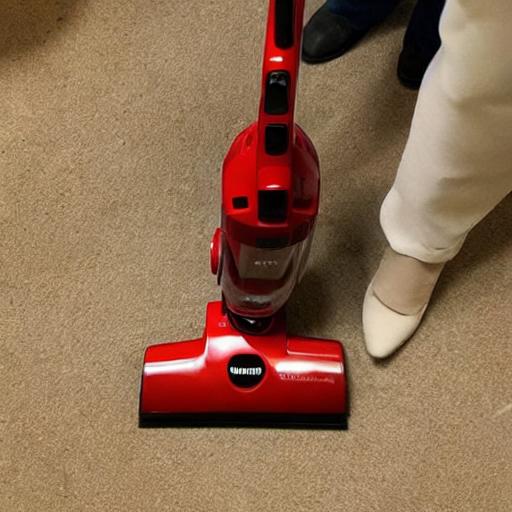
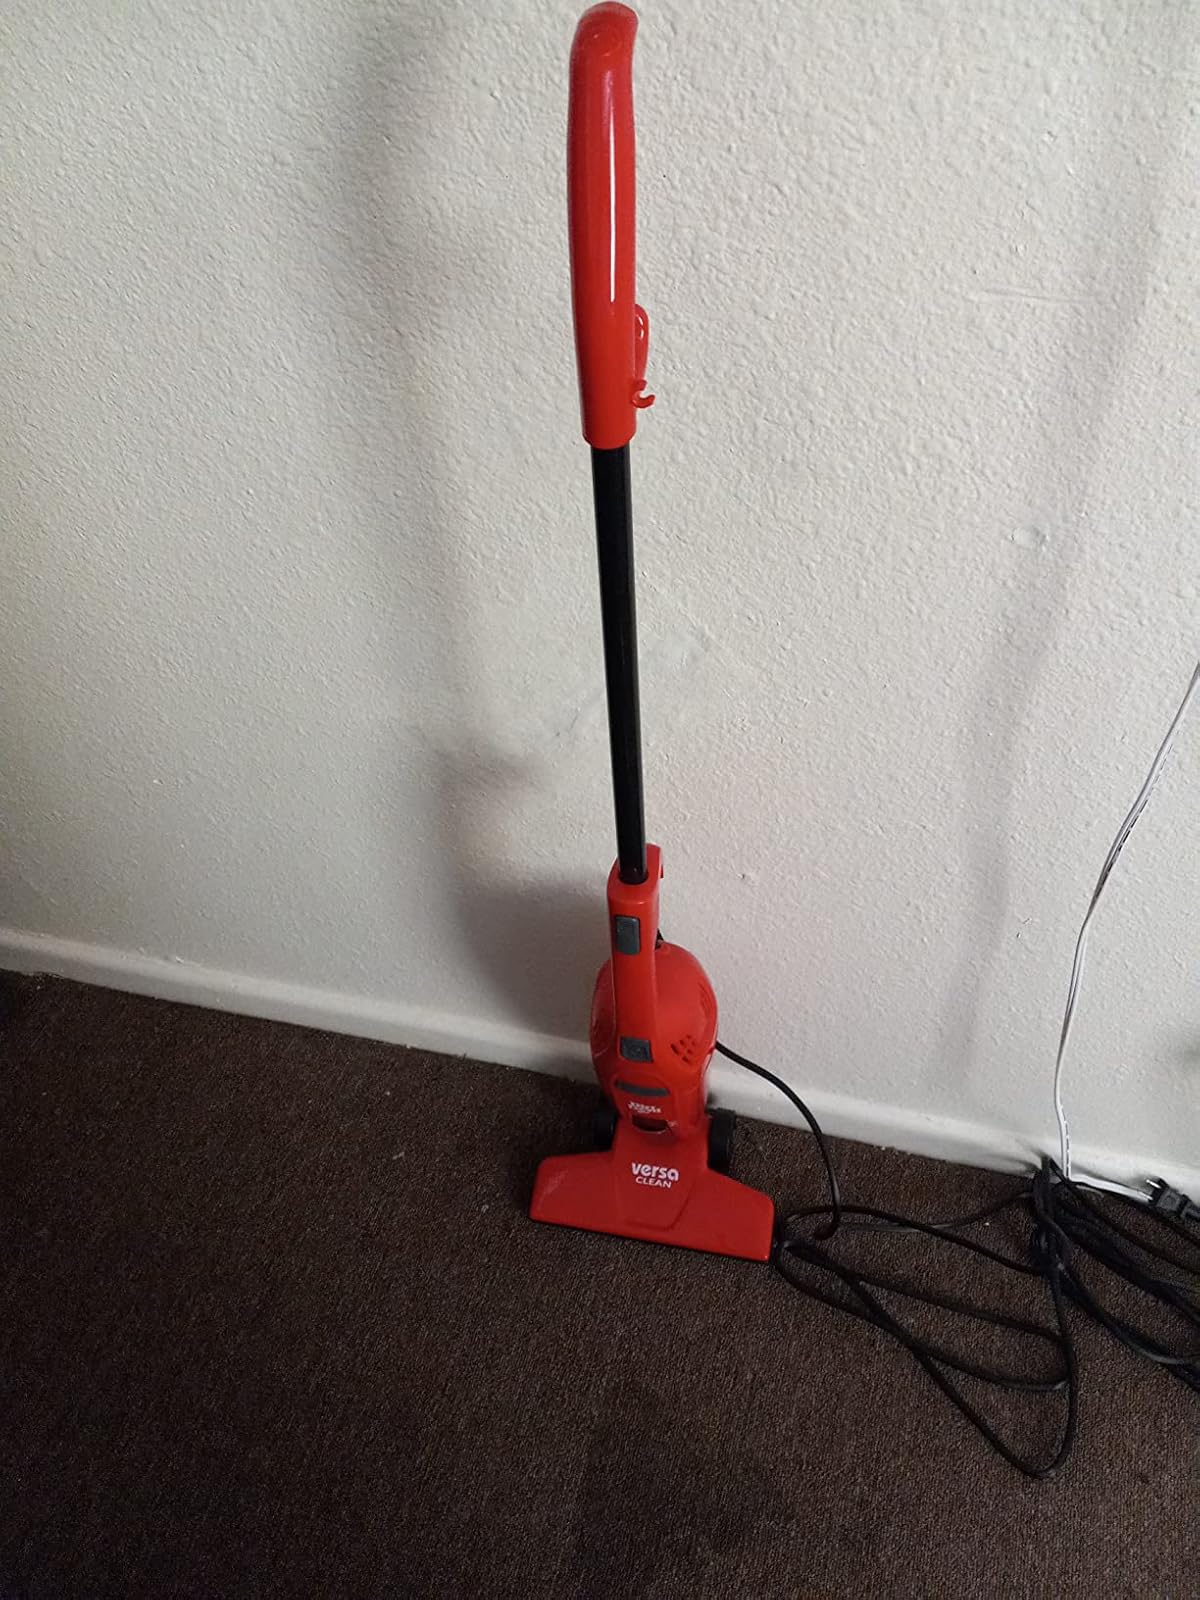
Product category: items_vacuum
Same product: no